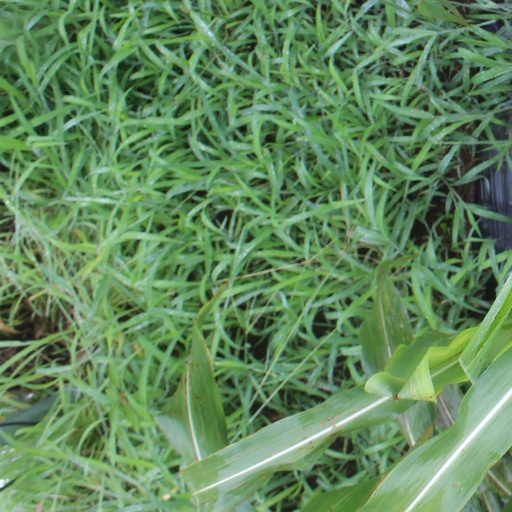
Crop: sorghum